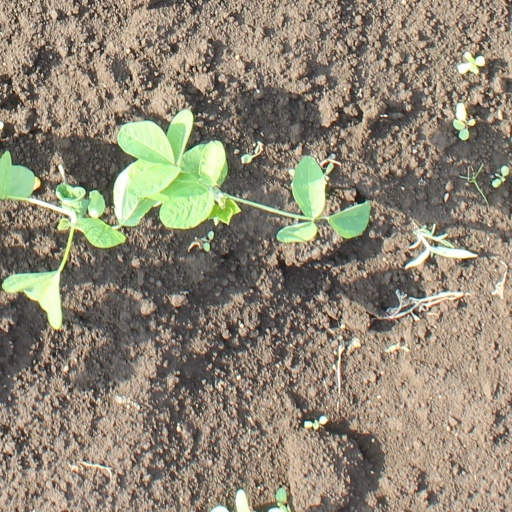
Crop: soybean